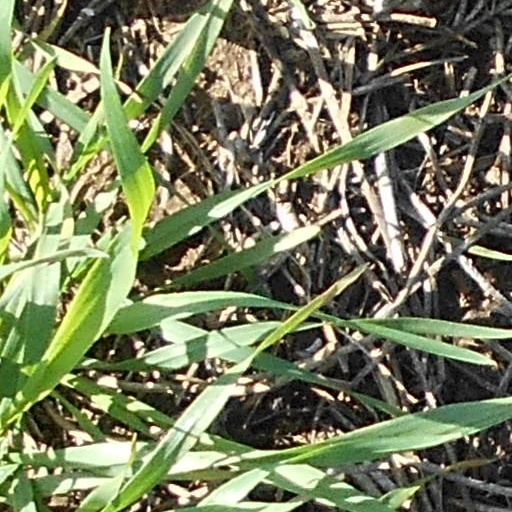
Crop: wheat